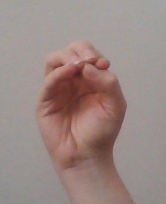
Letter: ha